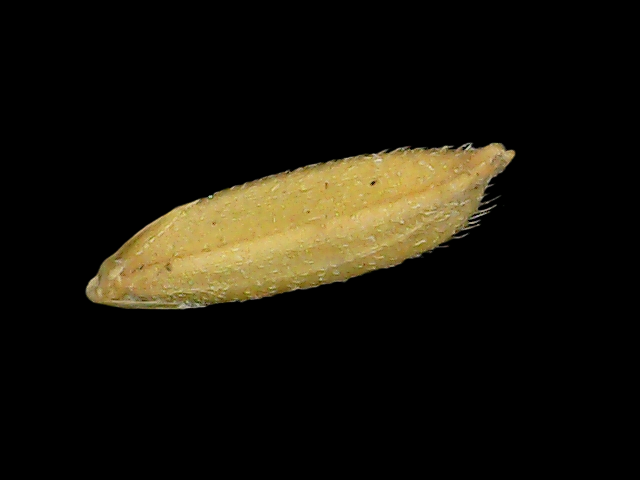
Rice variety: Binadhan17